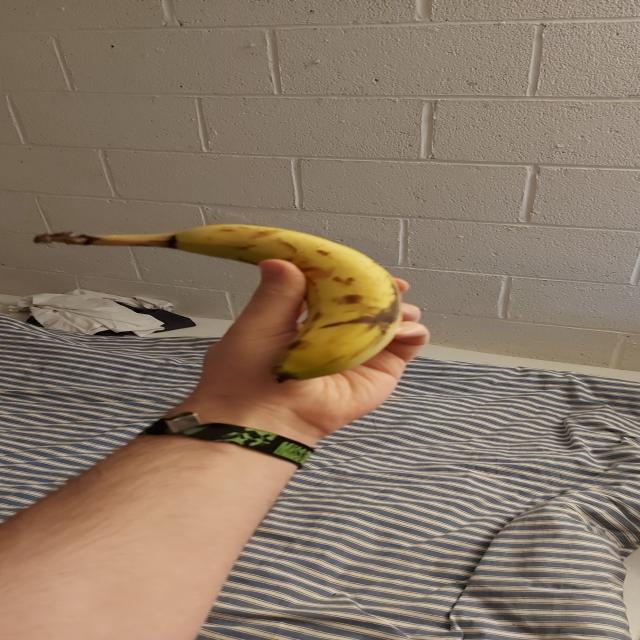
Label: bananas